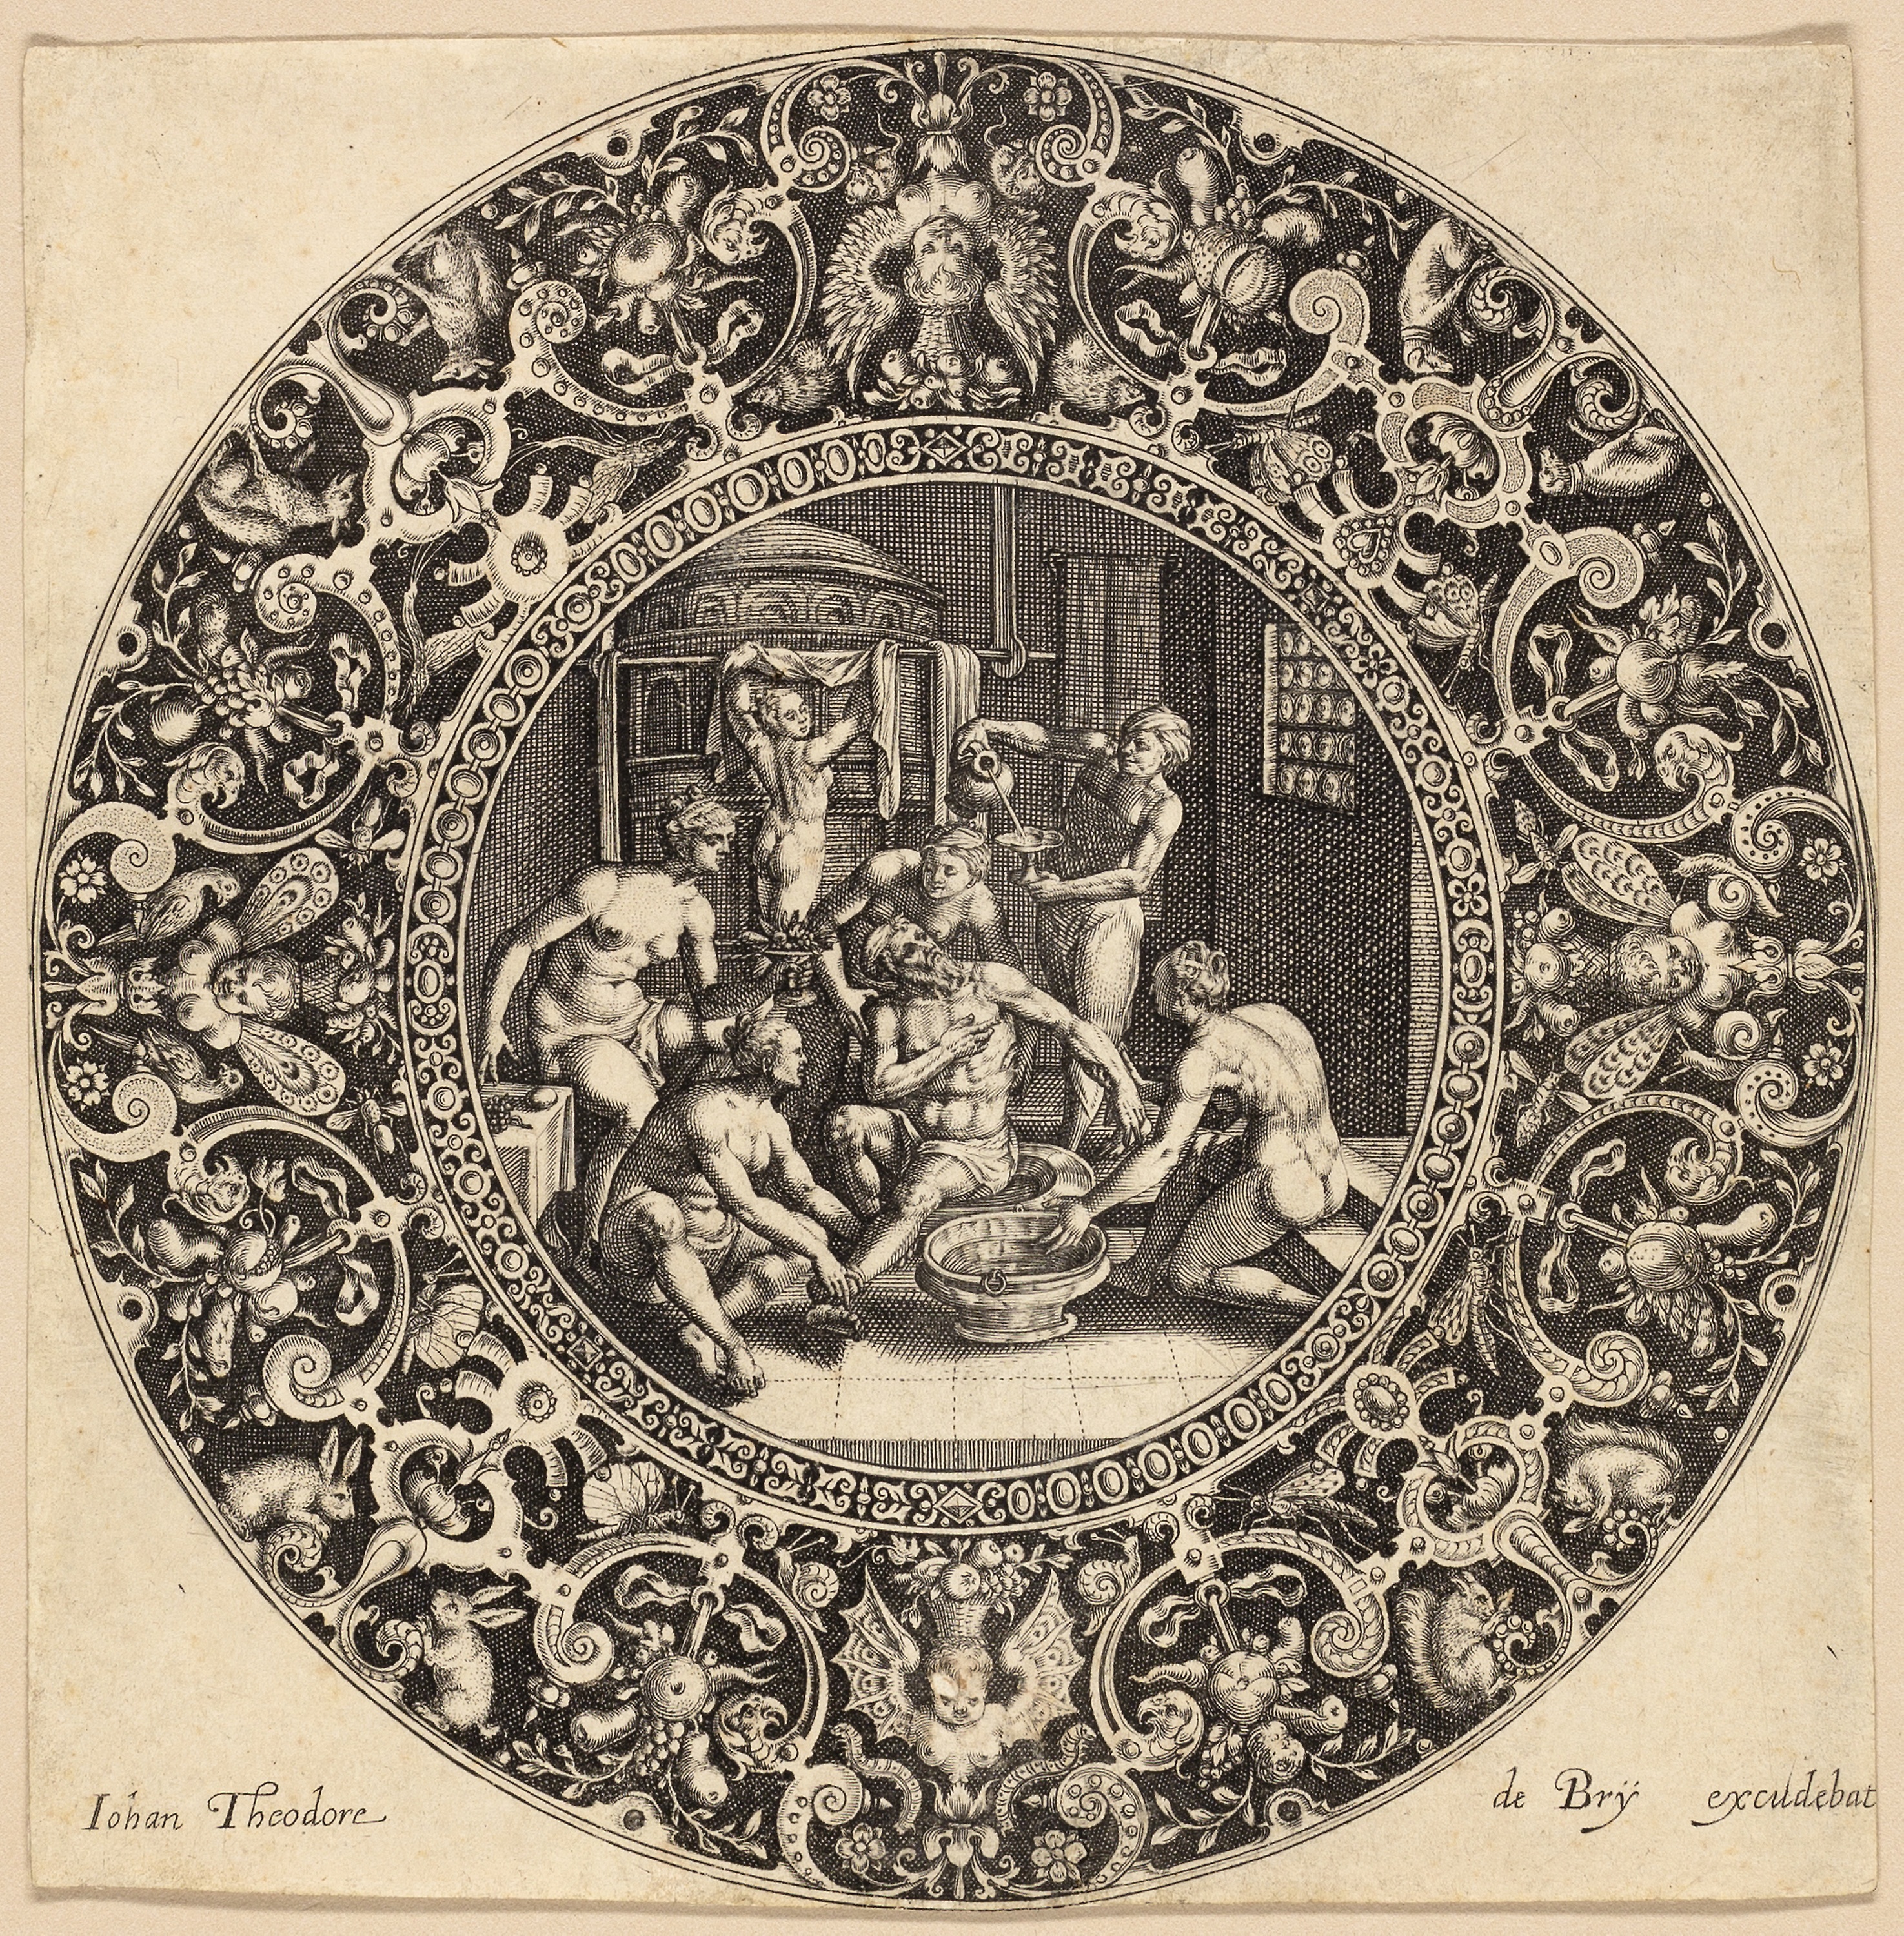
history, black and white, art, circle, illustration, font, stock photography